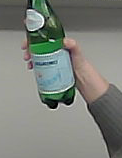
Product: sanpellegrino_water